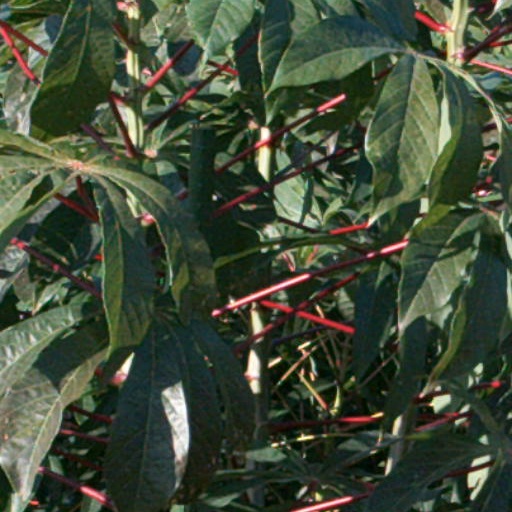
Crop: cassava